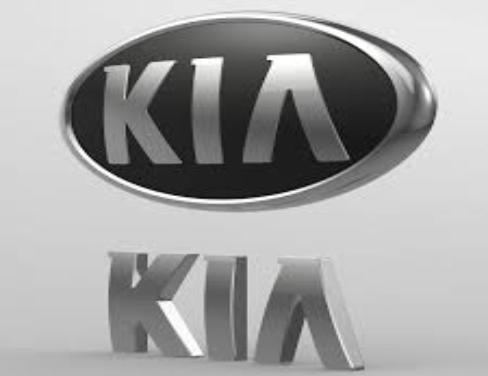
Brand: kia da
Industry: Transportation